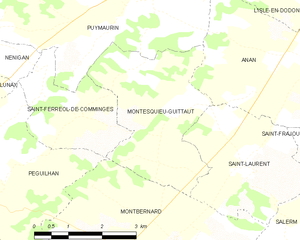
Montesquieu-Guittaut est une commune française située dans le département de la Haute-Garonne en région Occitanie.